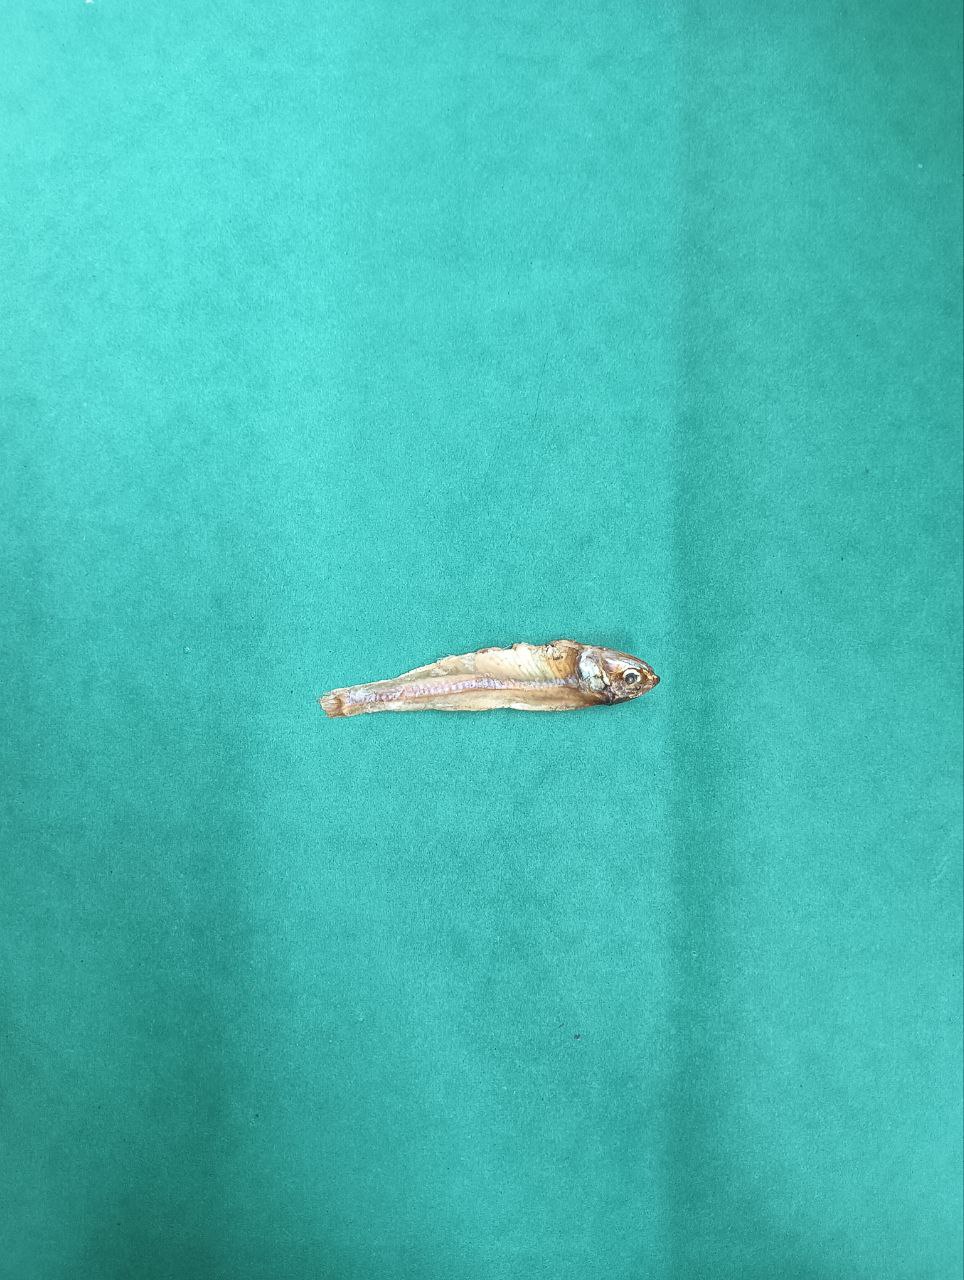
Species: narkeli